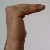
The image shows a hand gesture representing a space in Indian Sign Language.